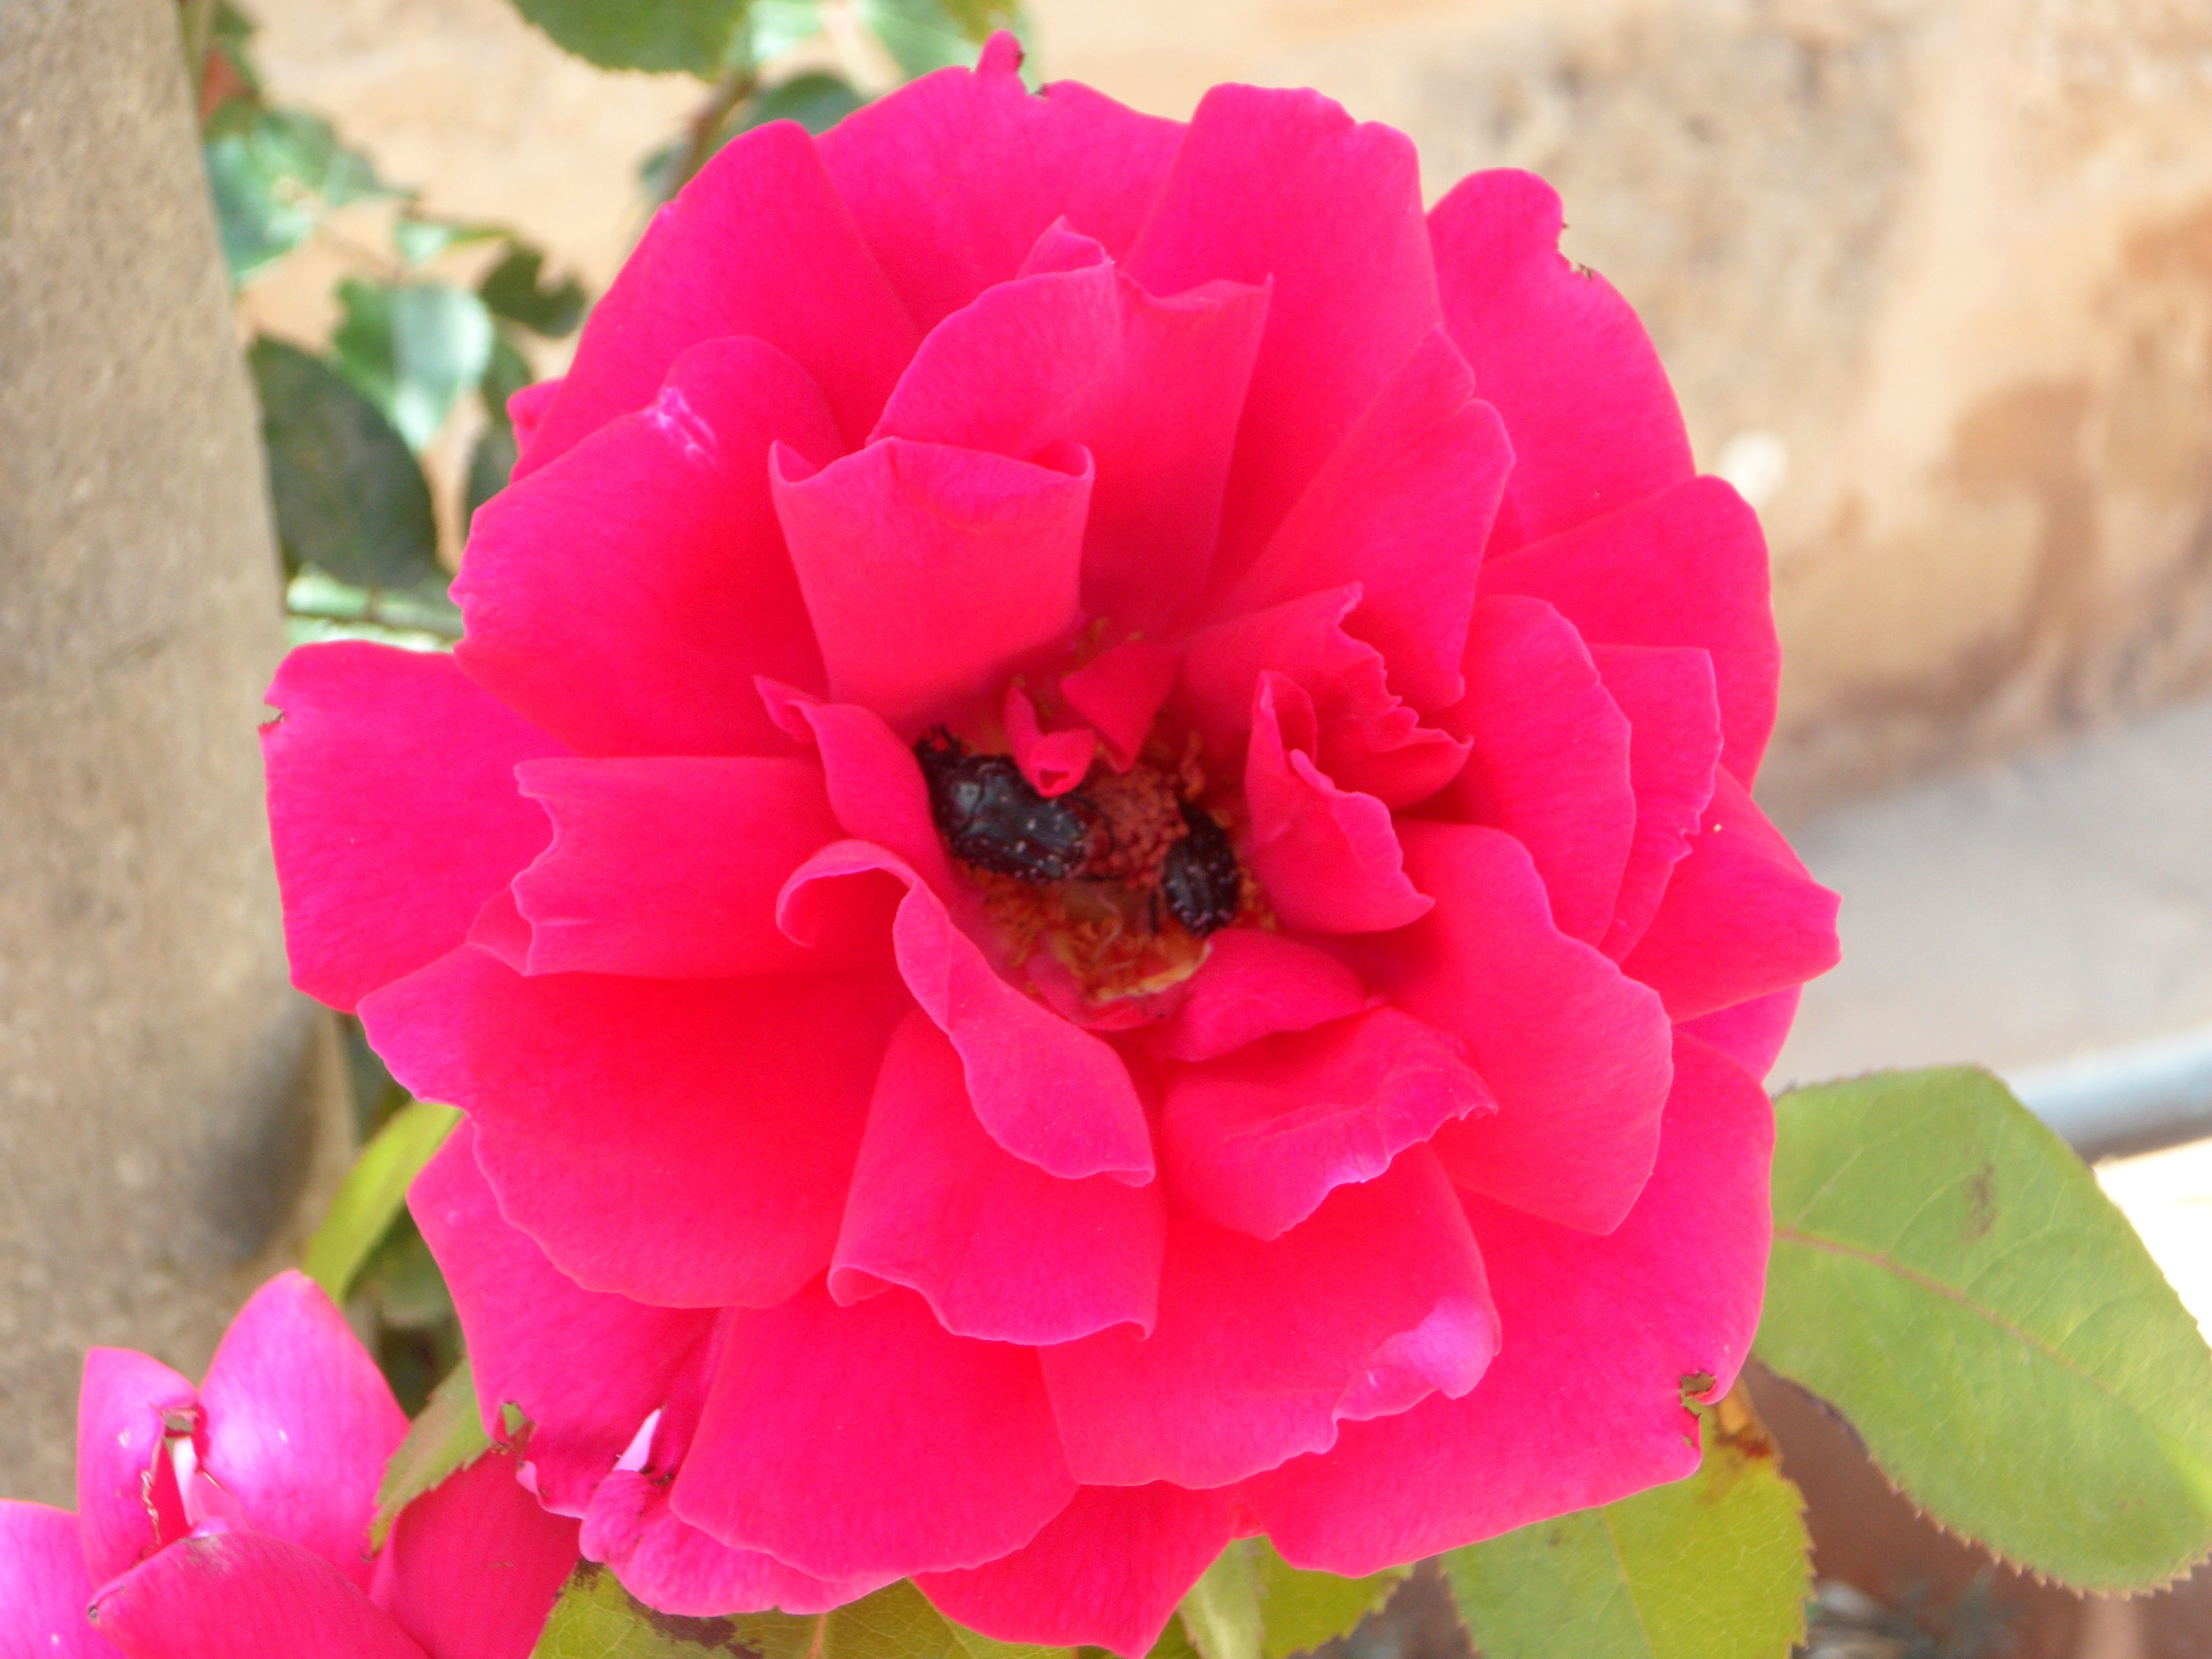
blossom, plant, flower, petal, bloom, rose, pink, flora, peony, floribunda, macro photography, flowering plant, garden roses, gaudy, land plant, rosa centifolia